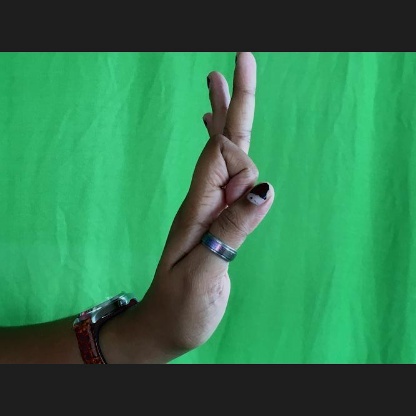
Mudra: Aralam